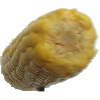
Label: Corn 1